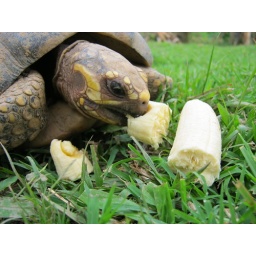
A tortoise eating a banana in Tiritibi, Colombia